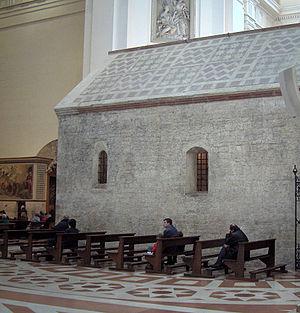
La Portioncule est une petite église d'Assise en Ombrie, datant du VIᵉ siècle. C'est la chapelle, lieu réputé d'apparitions des anges, que saint François remet en état en 1209 ; elle a la particularité d'être aujourd'hui entièrement englobée dans la basilique Sainte-Marie-des-Anges, construite entre 1569 et 1679.
La basilique Sainte-Marie-des-Anges d’Assise, située en Ombrie en Italie, se trouve dans le Val di Spoleto, dans le bourg de Santa Maria degli Angeli, frazione de la commune, près de la station ferroviaire, celle de la ville d'Assise perchée plus loin, sur un contrefort du mont Subasio.